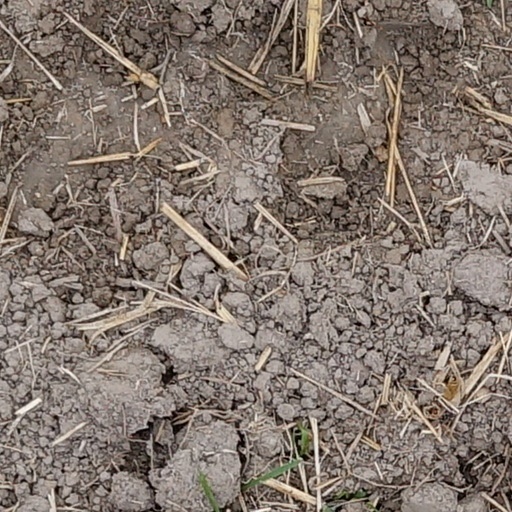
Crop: wheat